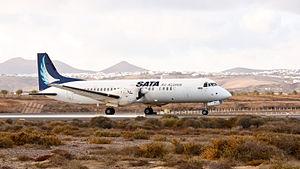
SATA ou Sata Air Açores est une compagnie aérienne portugaise qui dessert l'archipel des Açores.